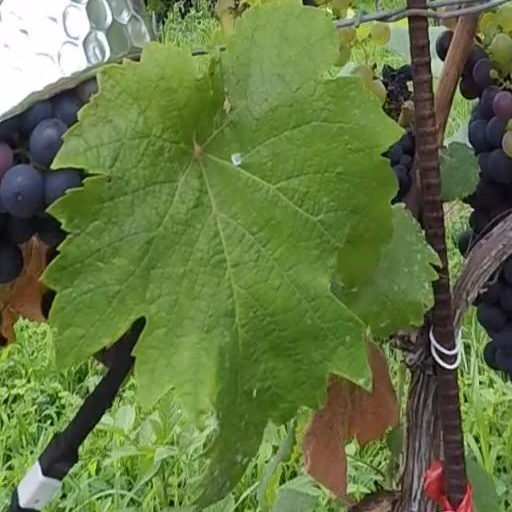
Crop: grape